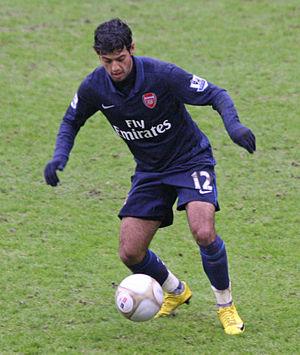
Arsenal Football Club est un club de football anglais fondé le 1ᵉʳ décembre 1886 à Londres. Son siège est situé dans le borough londonien d'Islington.